Involuntary (film)

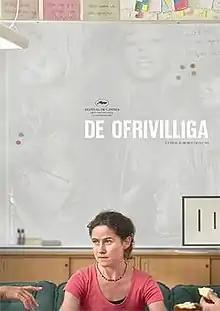
Theatrical release poster

Involuntary is a 2008 Swedish drama film directed by Ruben Östlund, and written by Östlund and Erik Hemmendorff. It is described as "a tragic comedy or comic tragedy", and features five parallel stories with human group behaviour as the common theme. The film is notable for its long takes with no cuts within the scenes. This is related to Östlund's background as a skiing film director, where a cut would only indicate failure. The longest scene lasts for seven minutes.